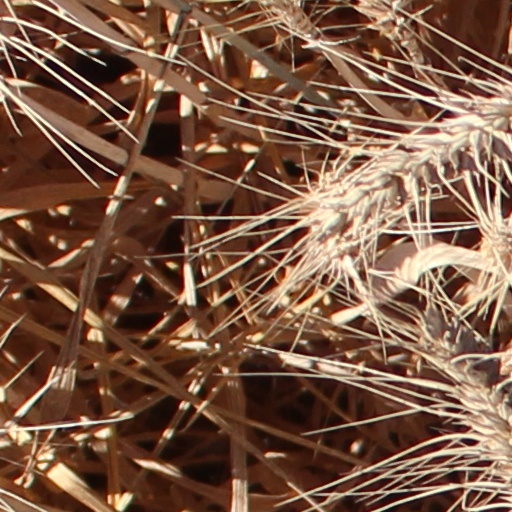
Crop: wheat